Ben Breedlove

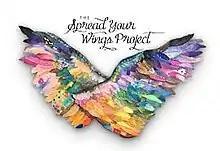

The first official "Spread Your Wings" installation took place on October 1, 2018, at the Las Vegas Community Healing Garden, which honors the 58 victims of the 2017 Las Vegas shooting. "Love and Courage" is a gorgeous 6' tall sculpture and is engraved with the initials of the 58 victims.